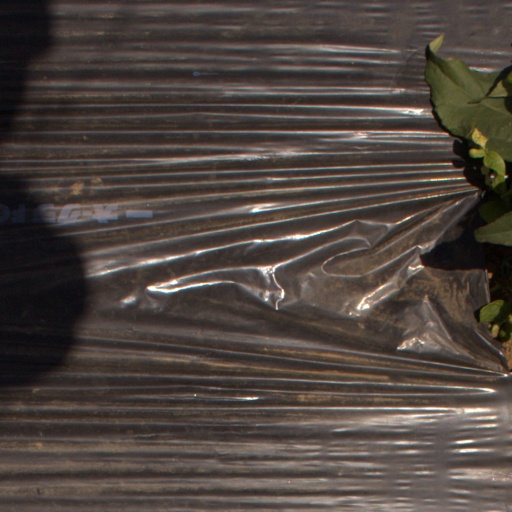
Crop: Jerusalem artichoke